Strathclyde Police

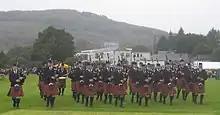

Through replacing the City of Glasgow Police, Strathclyde Police inherited a competitive pipe band. This band drew on pipers and drummers from 5 other adjoining forces with existing pipe bands, and under the direction of Pipe Major Ian MacLellan BEM, became the most successful competing pipe band in history, having won 12 World Pipe Band Championships in the premier grade. The band was notable for having senior leadership directly employed by the police force, with former pipe sergeant John Wilson having commanded a division of Strathcylde's police force not long after retiring from pipe band competition. Although Strathclyde Police was disbanded in 2013, the band still competed as the Glasgow Police Pipe Band until 2021.